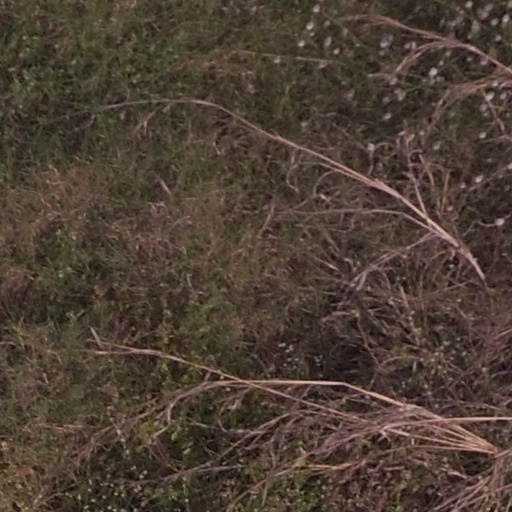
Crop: maize; corn